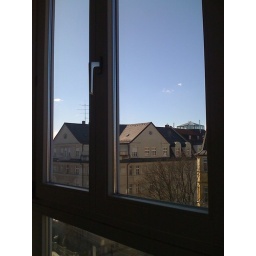
Clear blue skies over Munich. Swapped office desk for reading chair and laptop, putting finishing touches on articles